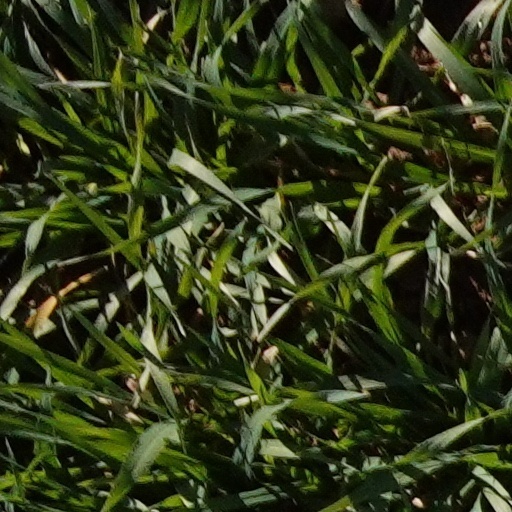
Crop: wheat